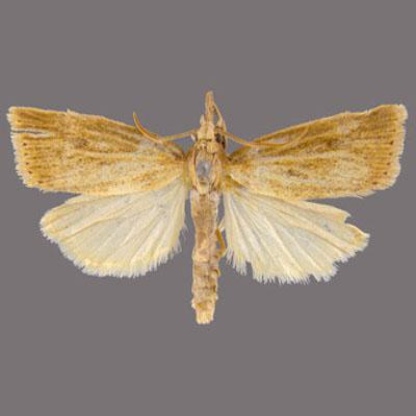
Nhãn: Sâu đục thân (Sọc nâu )( Chilo suppressalis )